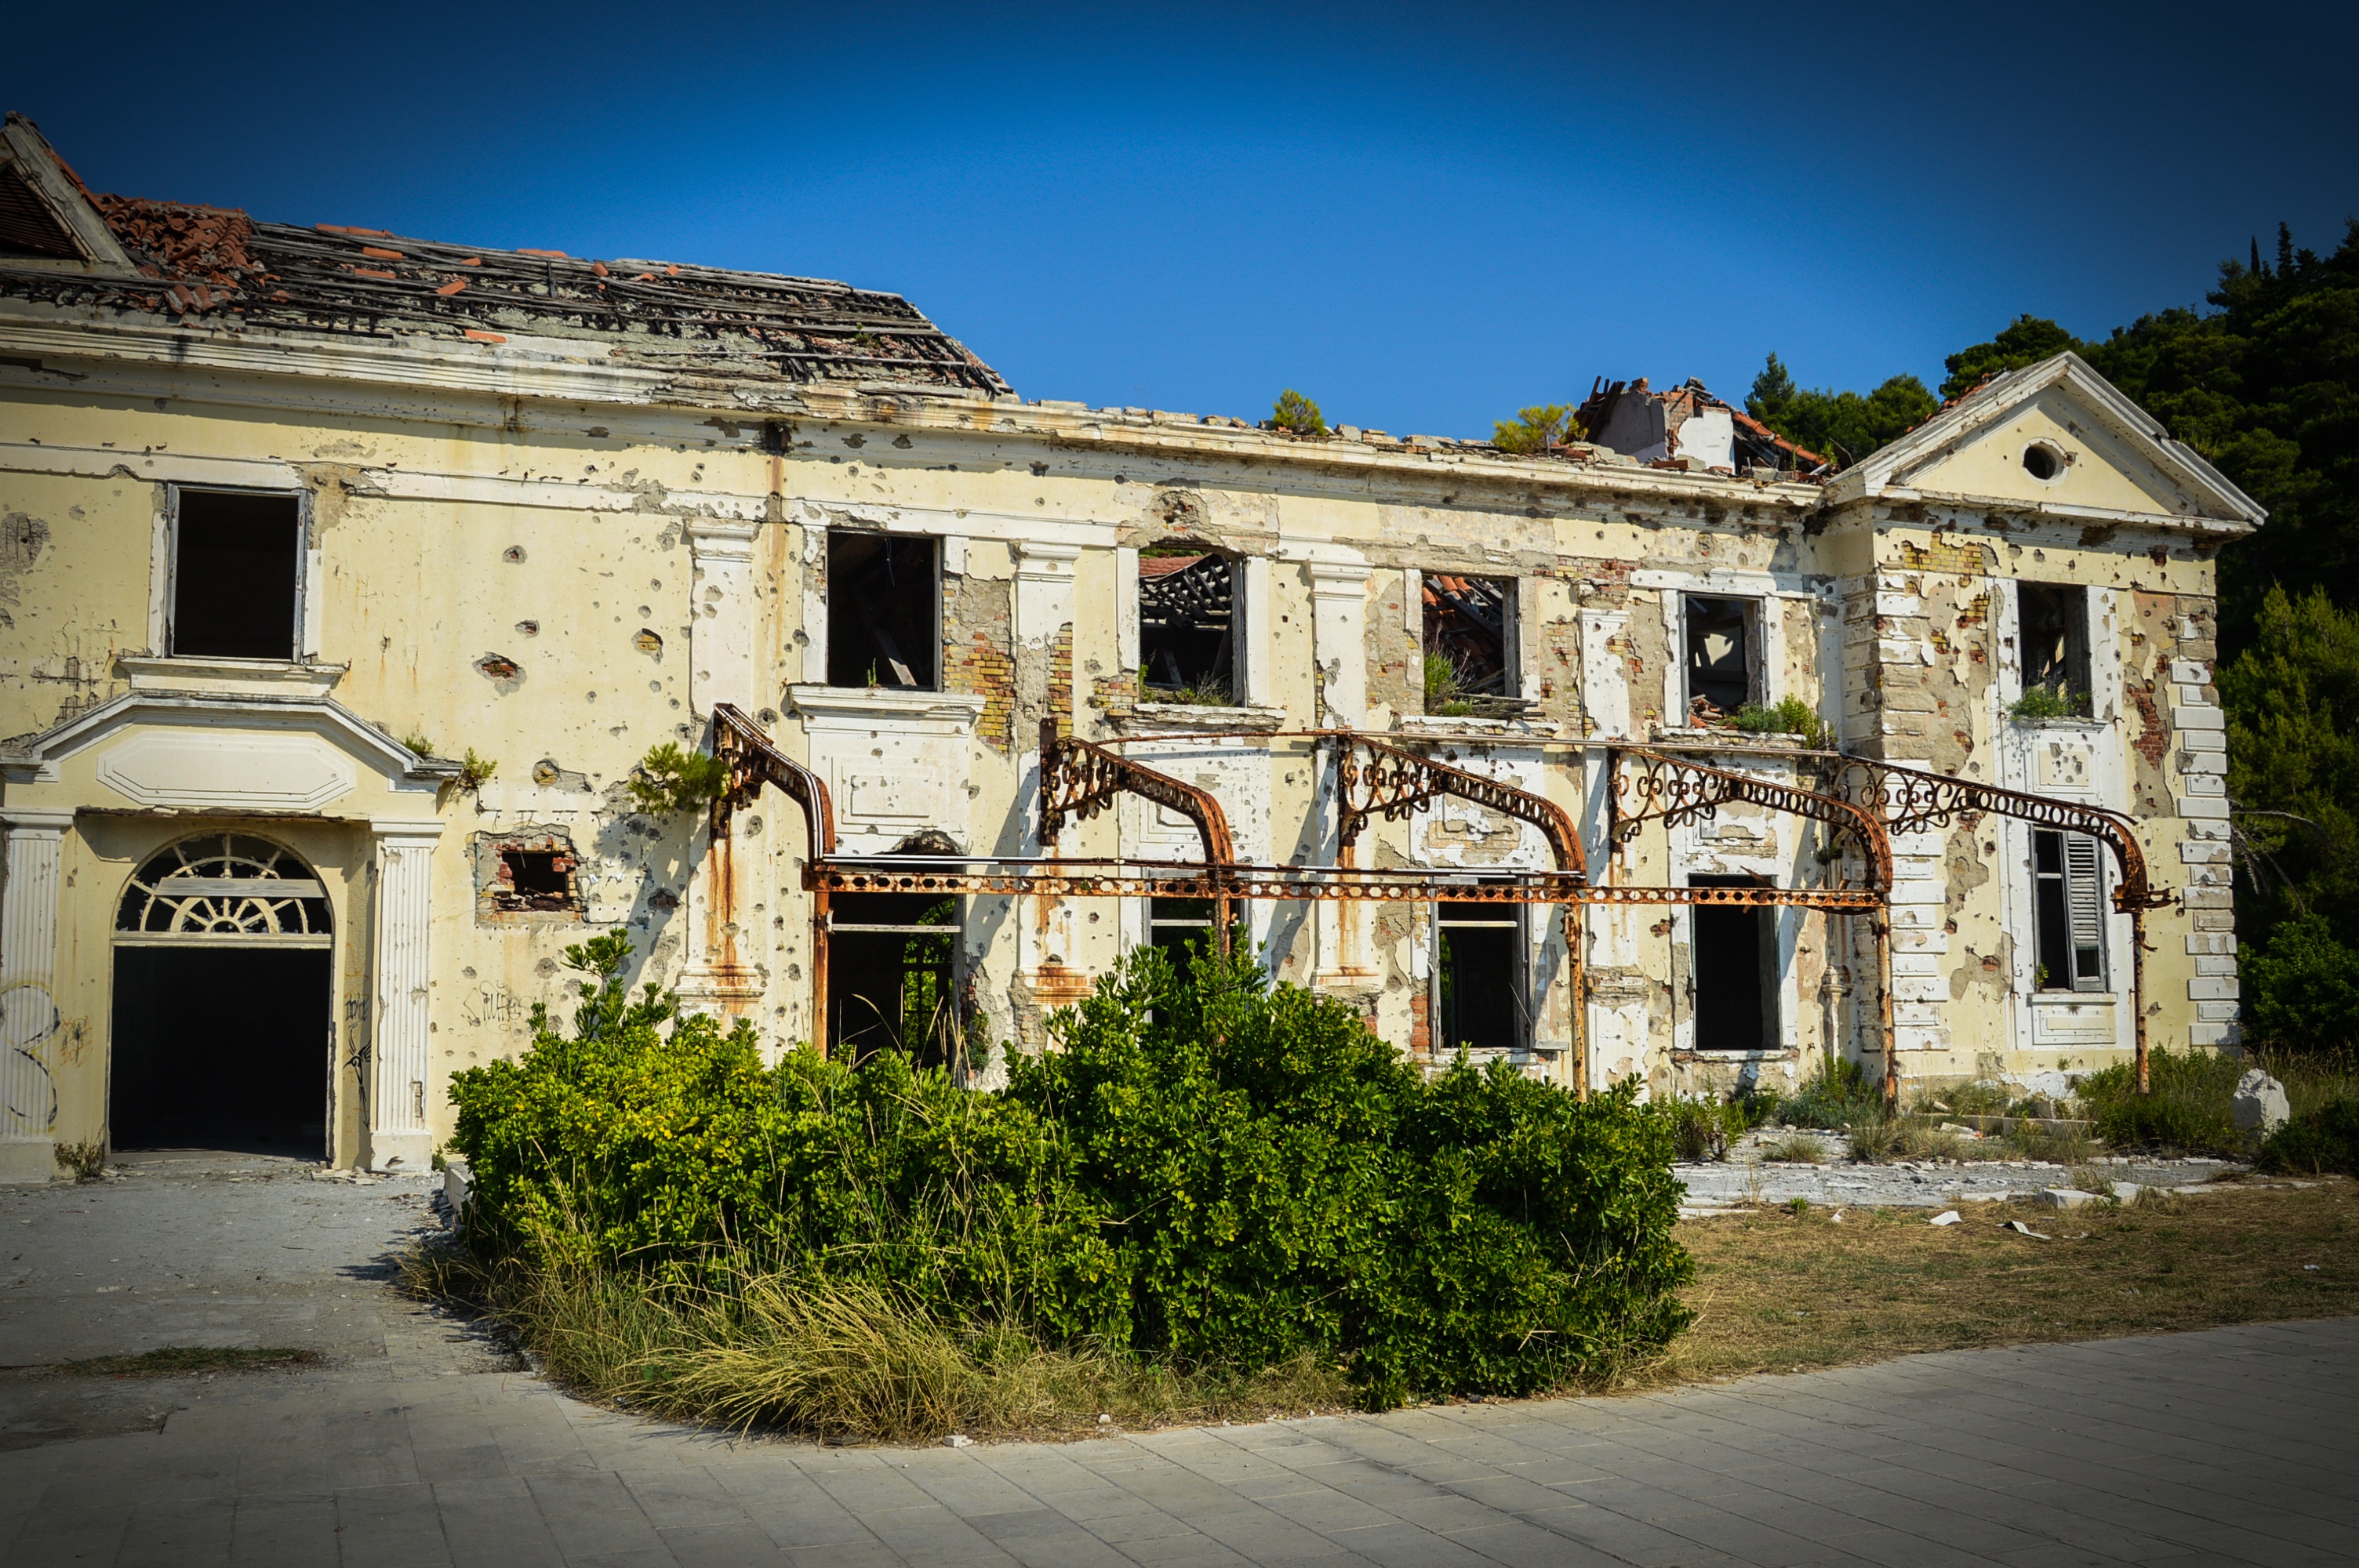
architecture, villa, mansion, house, town, building, chateau, home, village, facade, abandoned, property, destroyed, croatia, dubrovnik, monastery, estate, neighbourhood, manor house, the war, kupari, grand hotel, ancient history, residential area